2011–12 Newcastle United F.C. season

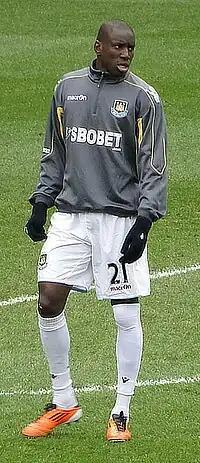
New signing Demba Ba became Newcastle's top scorer for the season

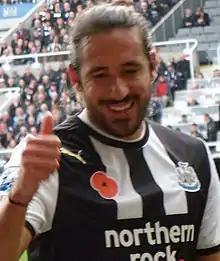
Newcastle midfielder Jonás Gutiérrez

Puma will be supplying the team kits for a final season, unless they extend their current contract. Puma will be designing three new kits for Newcastle. The initial kit sponsor was Northern Rock, who entered their ninth year of sponsoring the team. In 2011, a clause was triggered to end Northern Rock's deal early at the end of this season. On 1 January 2012, Virgin Money bought Northern Rock and on 4 January, Virgin replaced Northern Rock as sponsor, as well as signing a new two-year deal to sponsor the shirt.